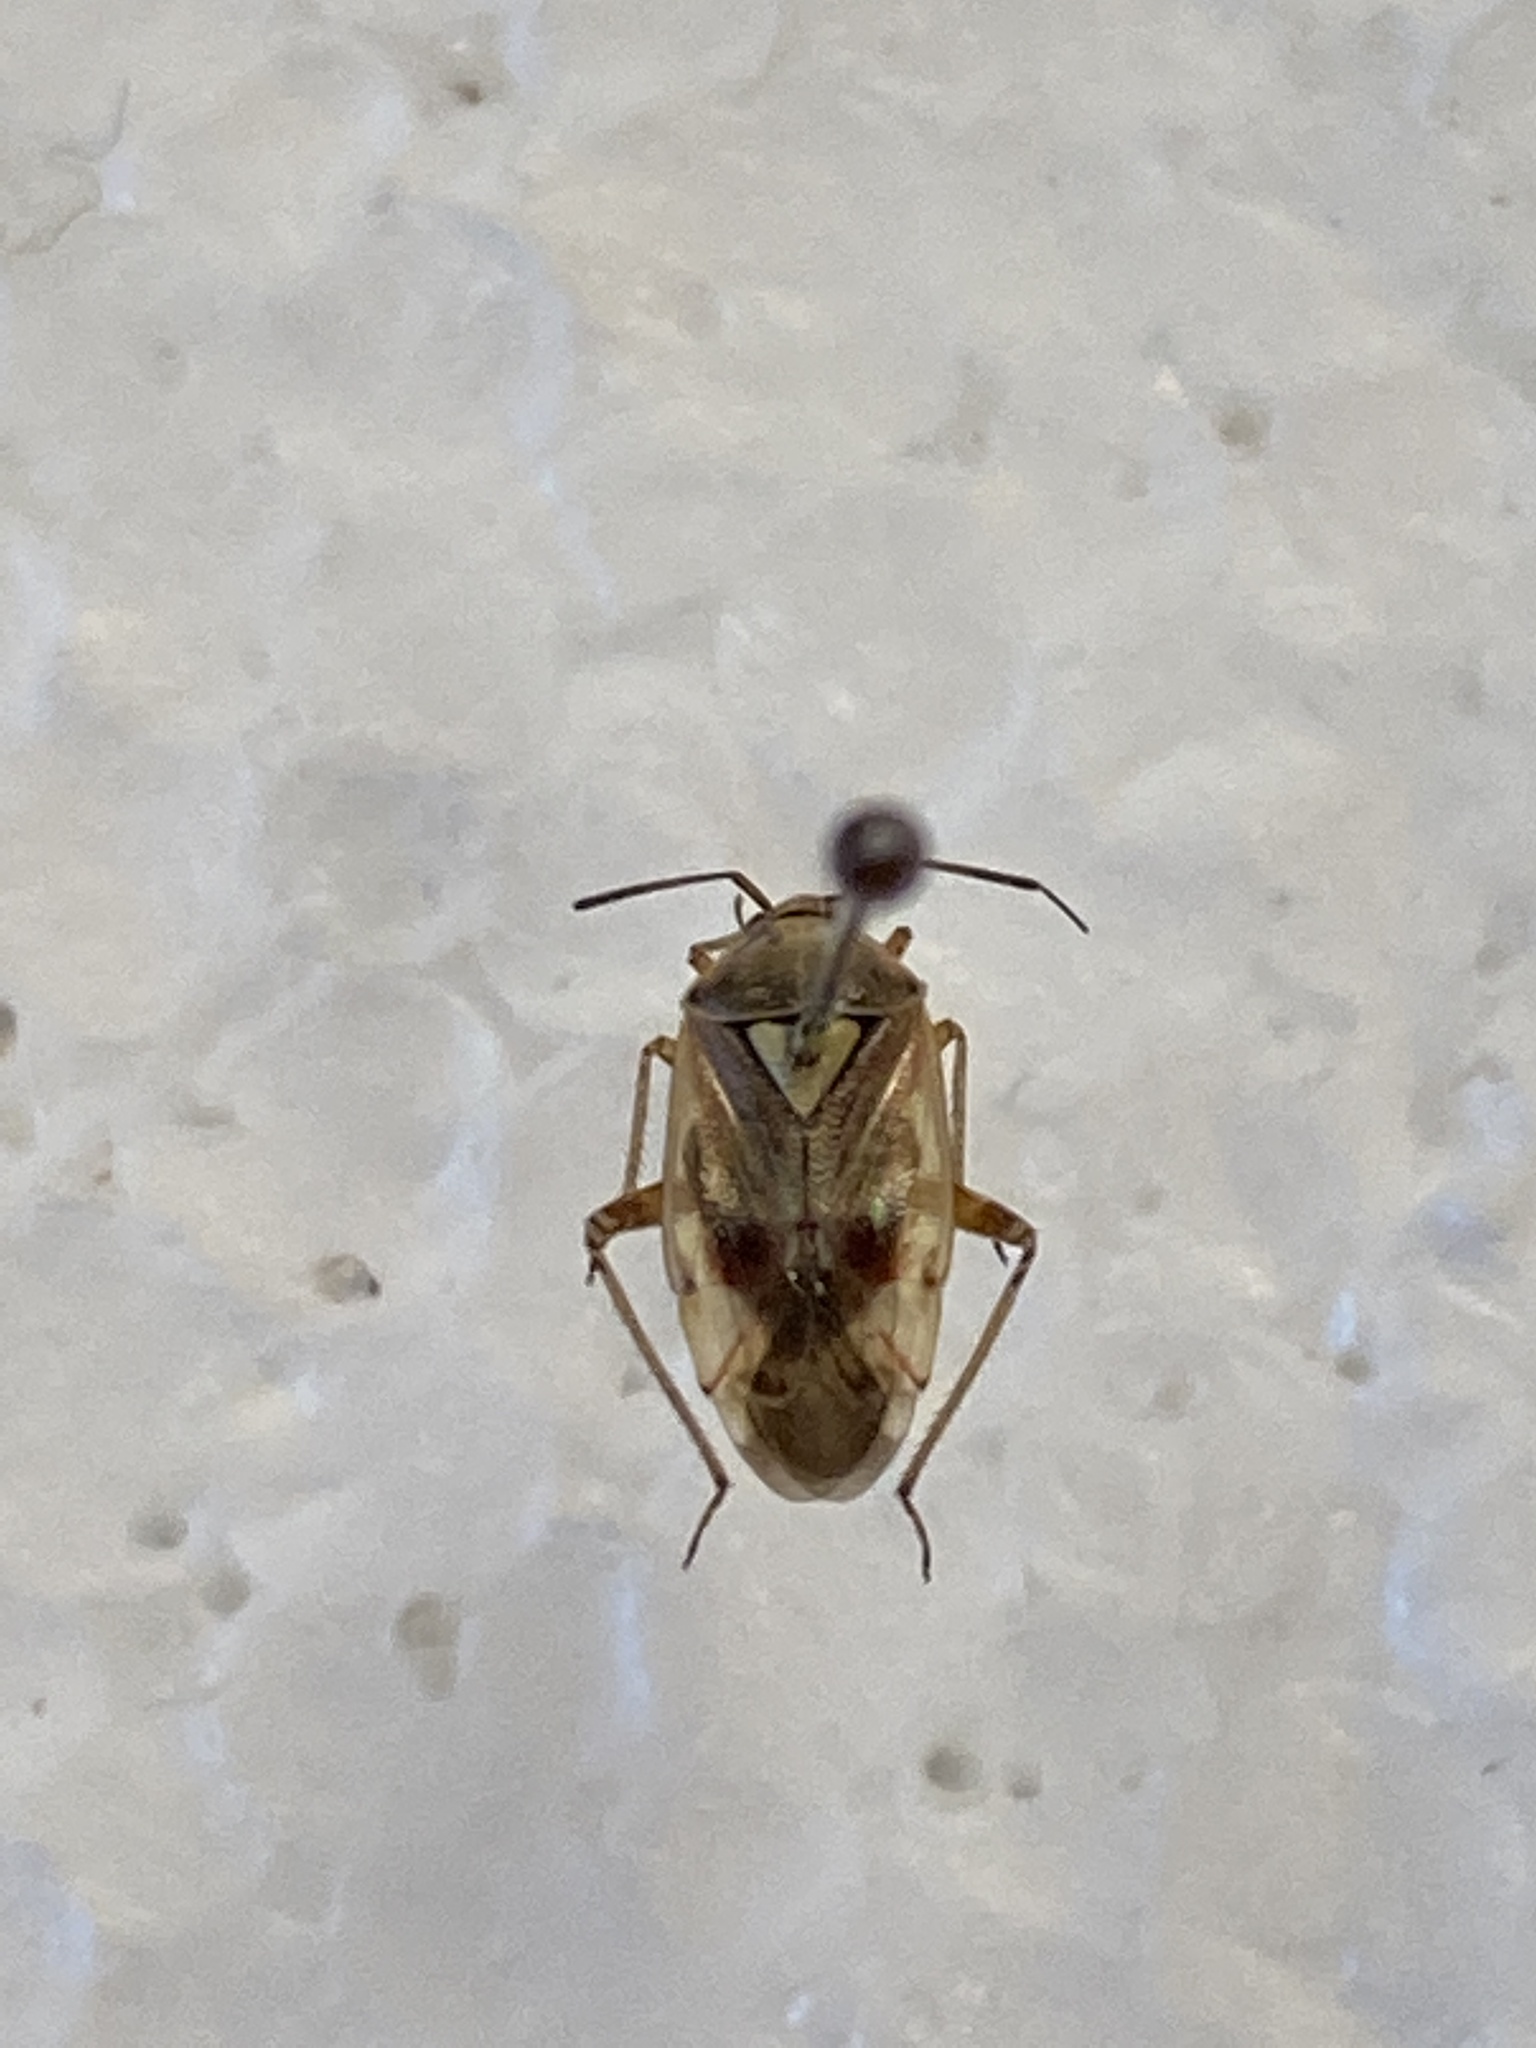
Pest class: lygus_bug